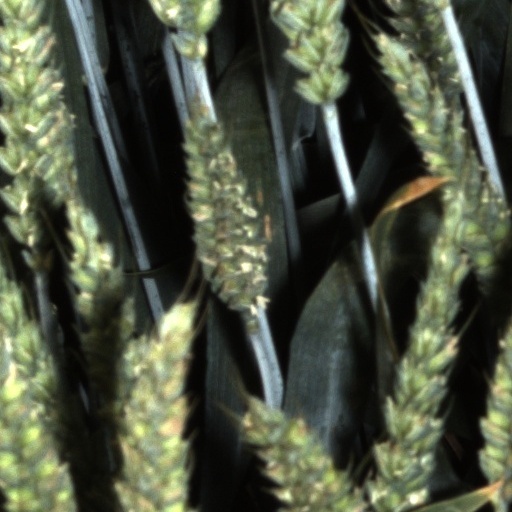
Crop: wheat